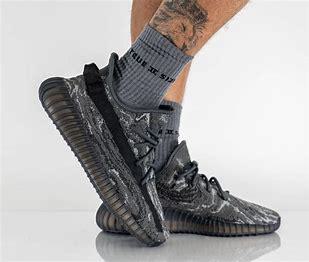
Brand: Adidas
Model: Yeezy Boost 350